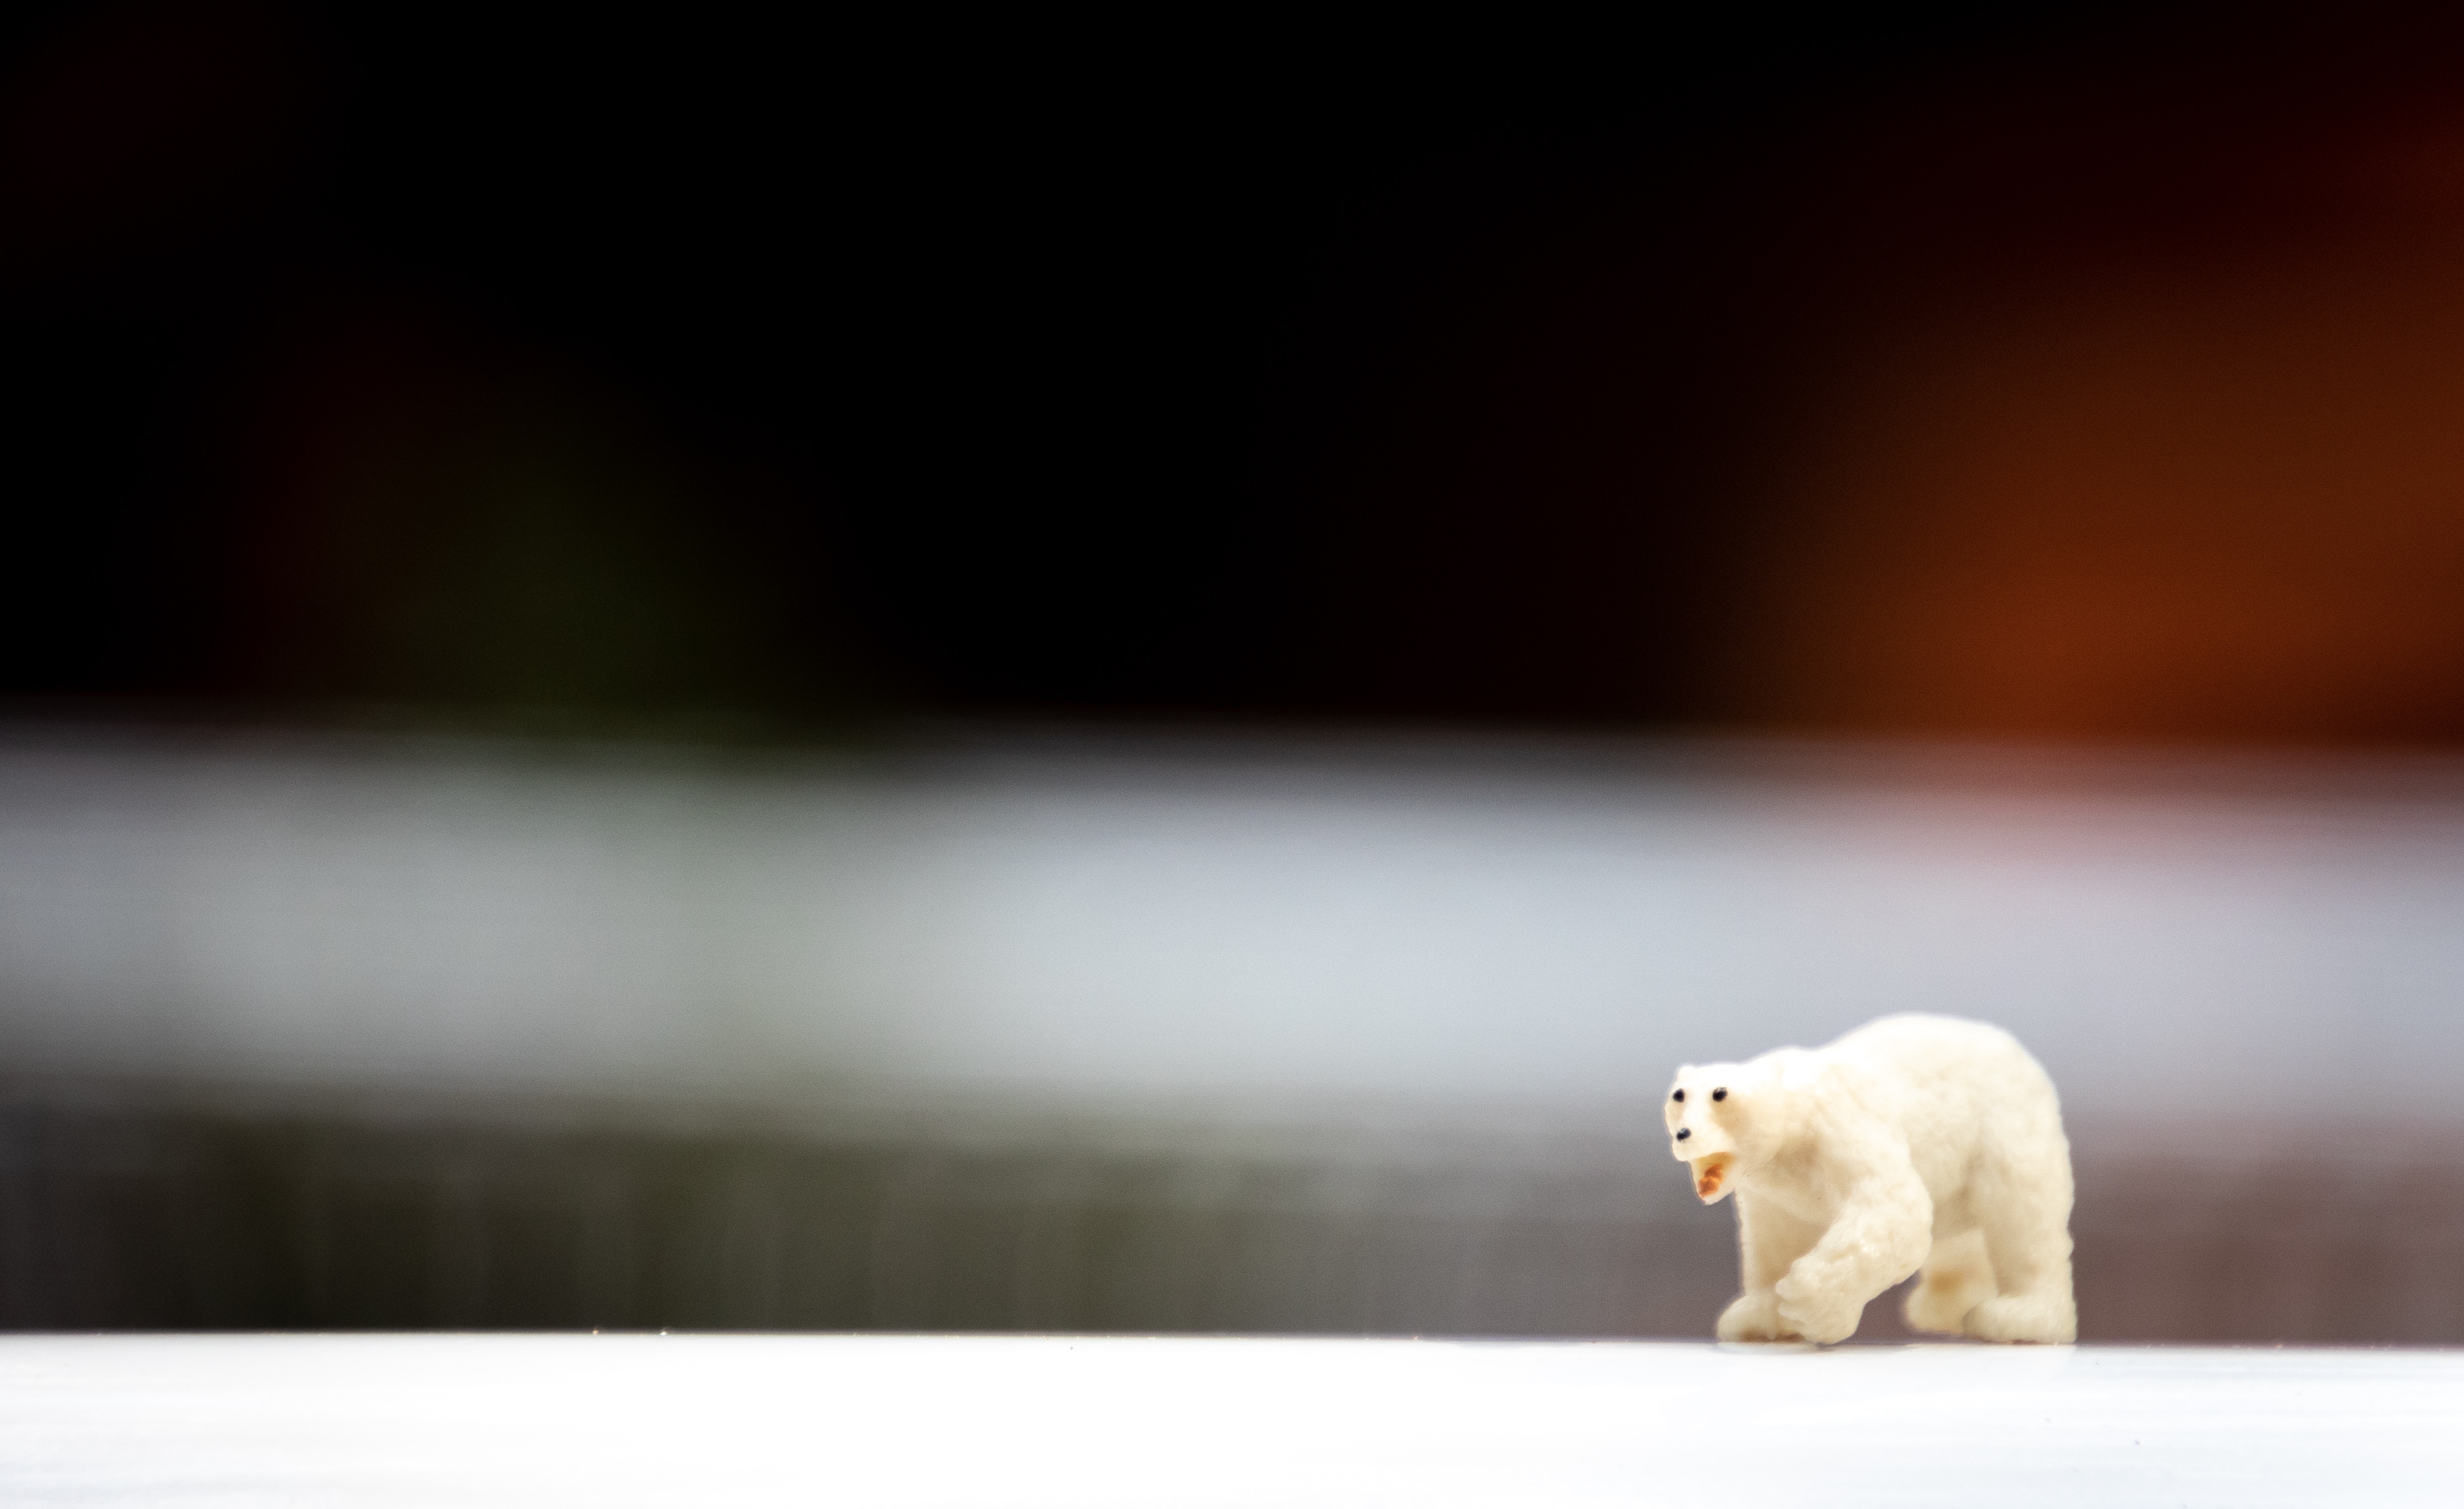
white, bear, polar bear, sky, cat, carnivore, atmosphere, photography, fur, cloud, stock photography, felidae